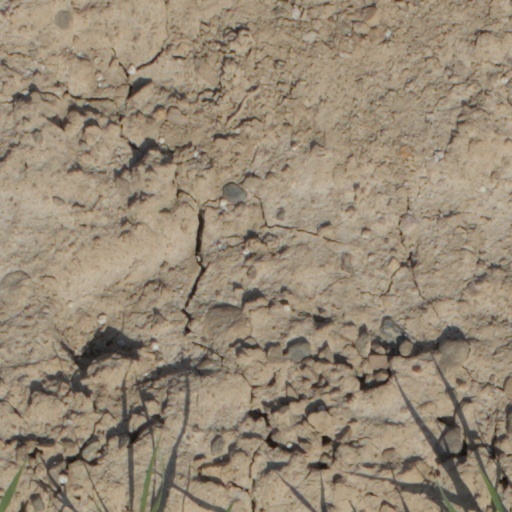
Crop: wheat